Islam in Myanmar

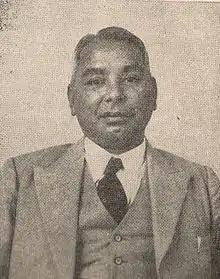
U Razak, a leader of the Burma Muslim Congress and one of eight Burmese martyrs

Pagan Min was deposed by his brother Mindon Min following the Second Anglo-Burmese War. U Bo and U Yuet were two Kala Pyo Muslims who accompanied the princes when they fled to start the rebellion. Mindon showed favour to Muslims when he ascended the throne, giving several Muslims military and civil administrative ranks. In 1853, he ordered the preparation of halal food for his 700 Muslim horse cavalry soldiers during a donation ceremony. Upon the founding of Mandalay, several quarters with allocated spaces for mosques were granted to Muslims for settlement. U Bo later built and donated the June Mosque, which is still maintained in 27th street in modern Mandalay. U Yuet became the Chief Royal Chef. Mindon also donated teak pillars from the old palace to the construction of a mosque in the Oh Bo district of Mandalay.